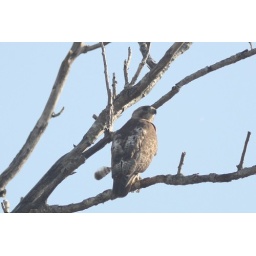
This bird was sitting on the bank of the Miss. River near Vicksburg.